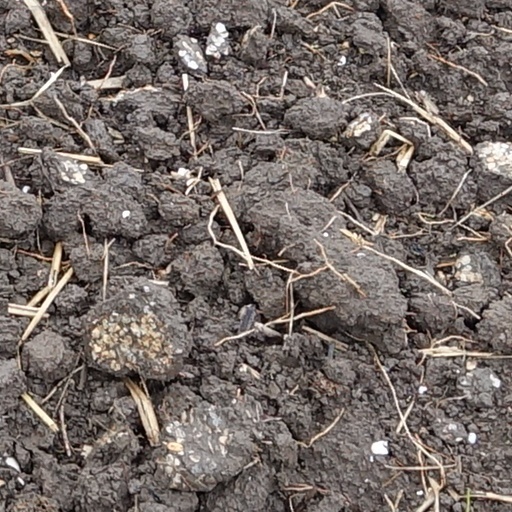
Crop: wheat